Script Frenzy

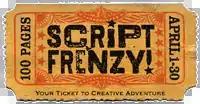
The Script Frenzy logo

Script Frenzy, also known as Screnzy , was an international screenwriting challenge where participants attempted to write a script (for the stage, screen, or other media) during the month of April.